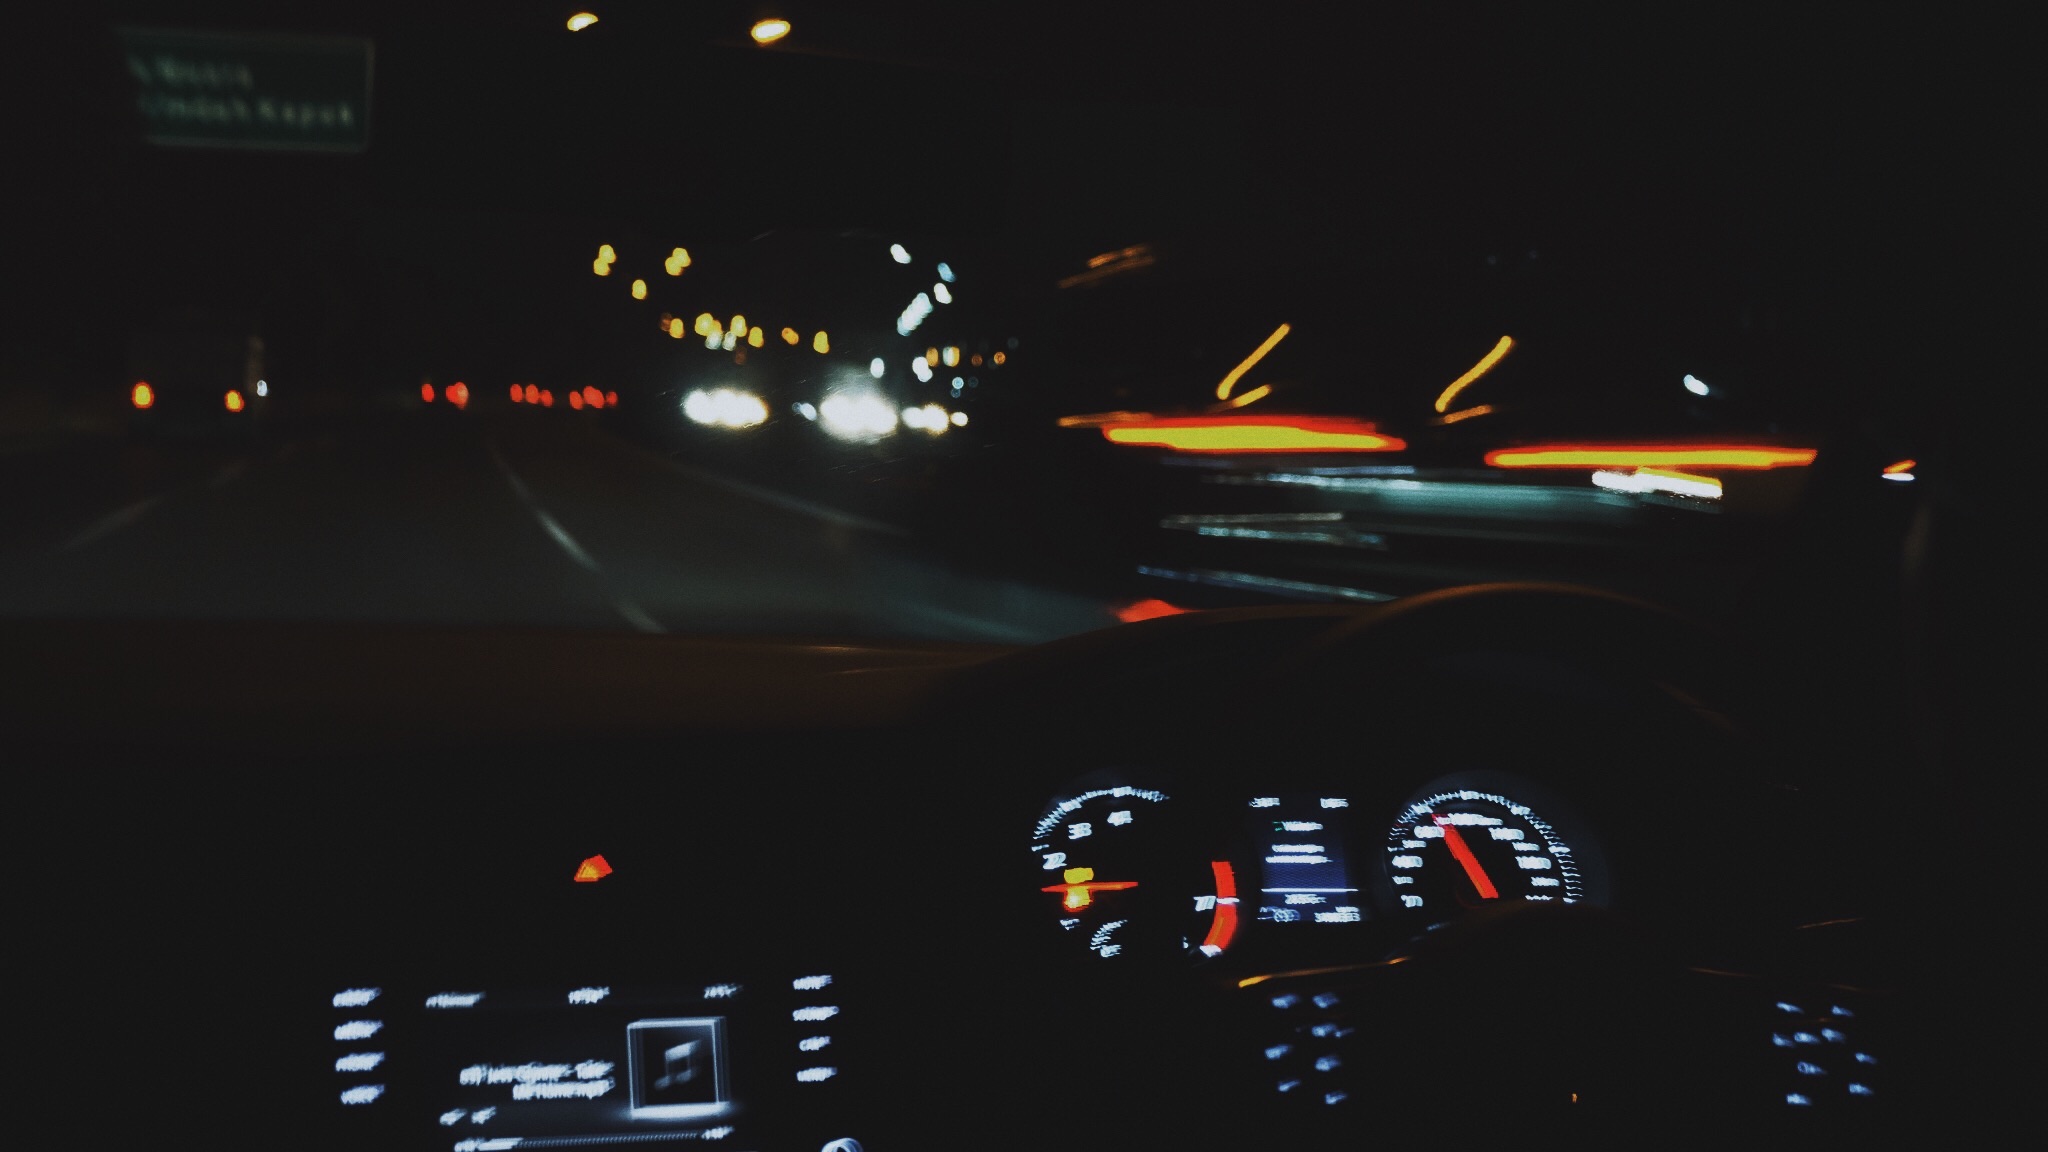
driving, vehicle, screenshot